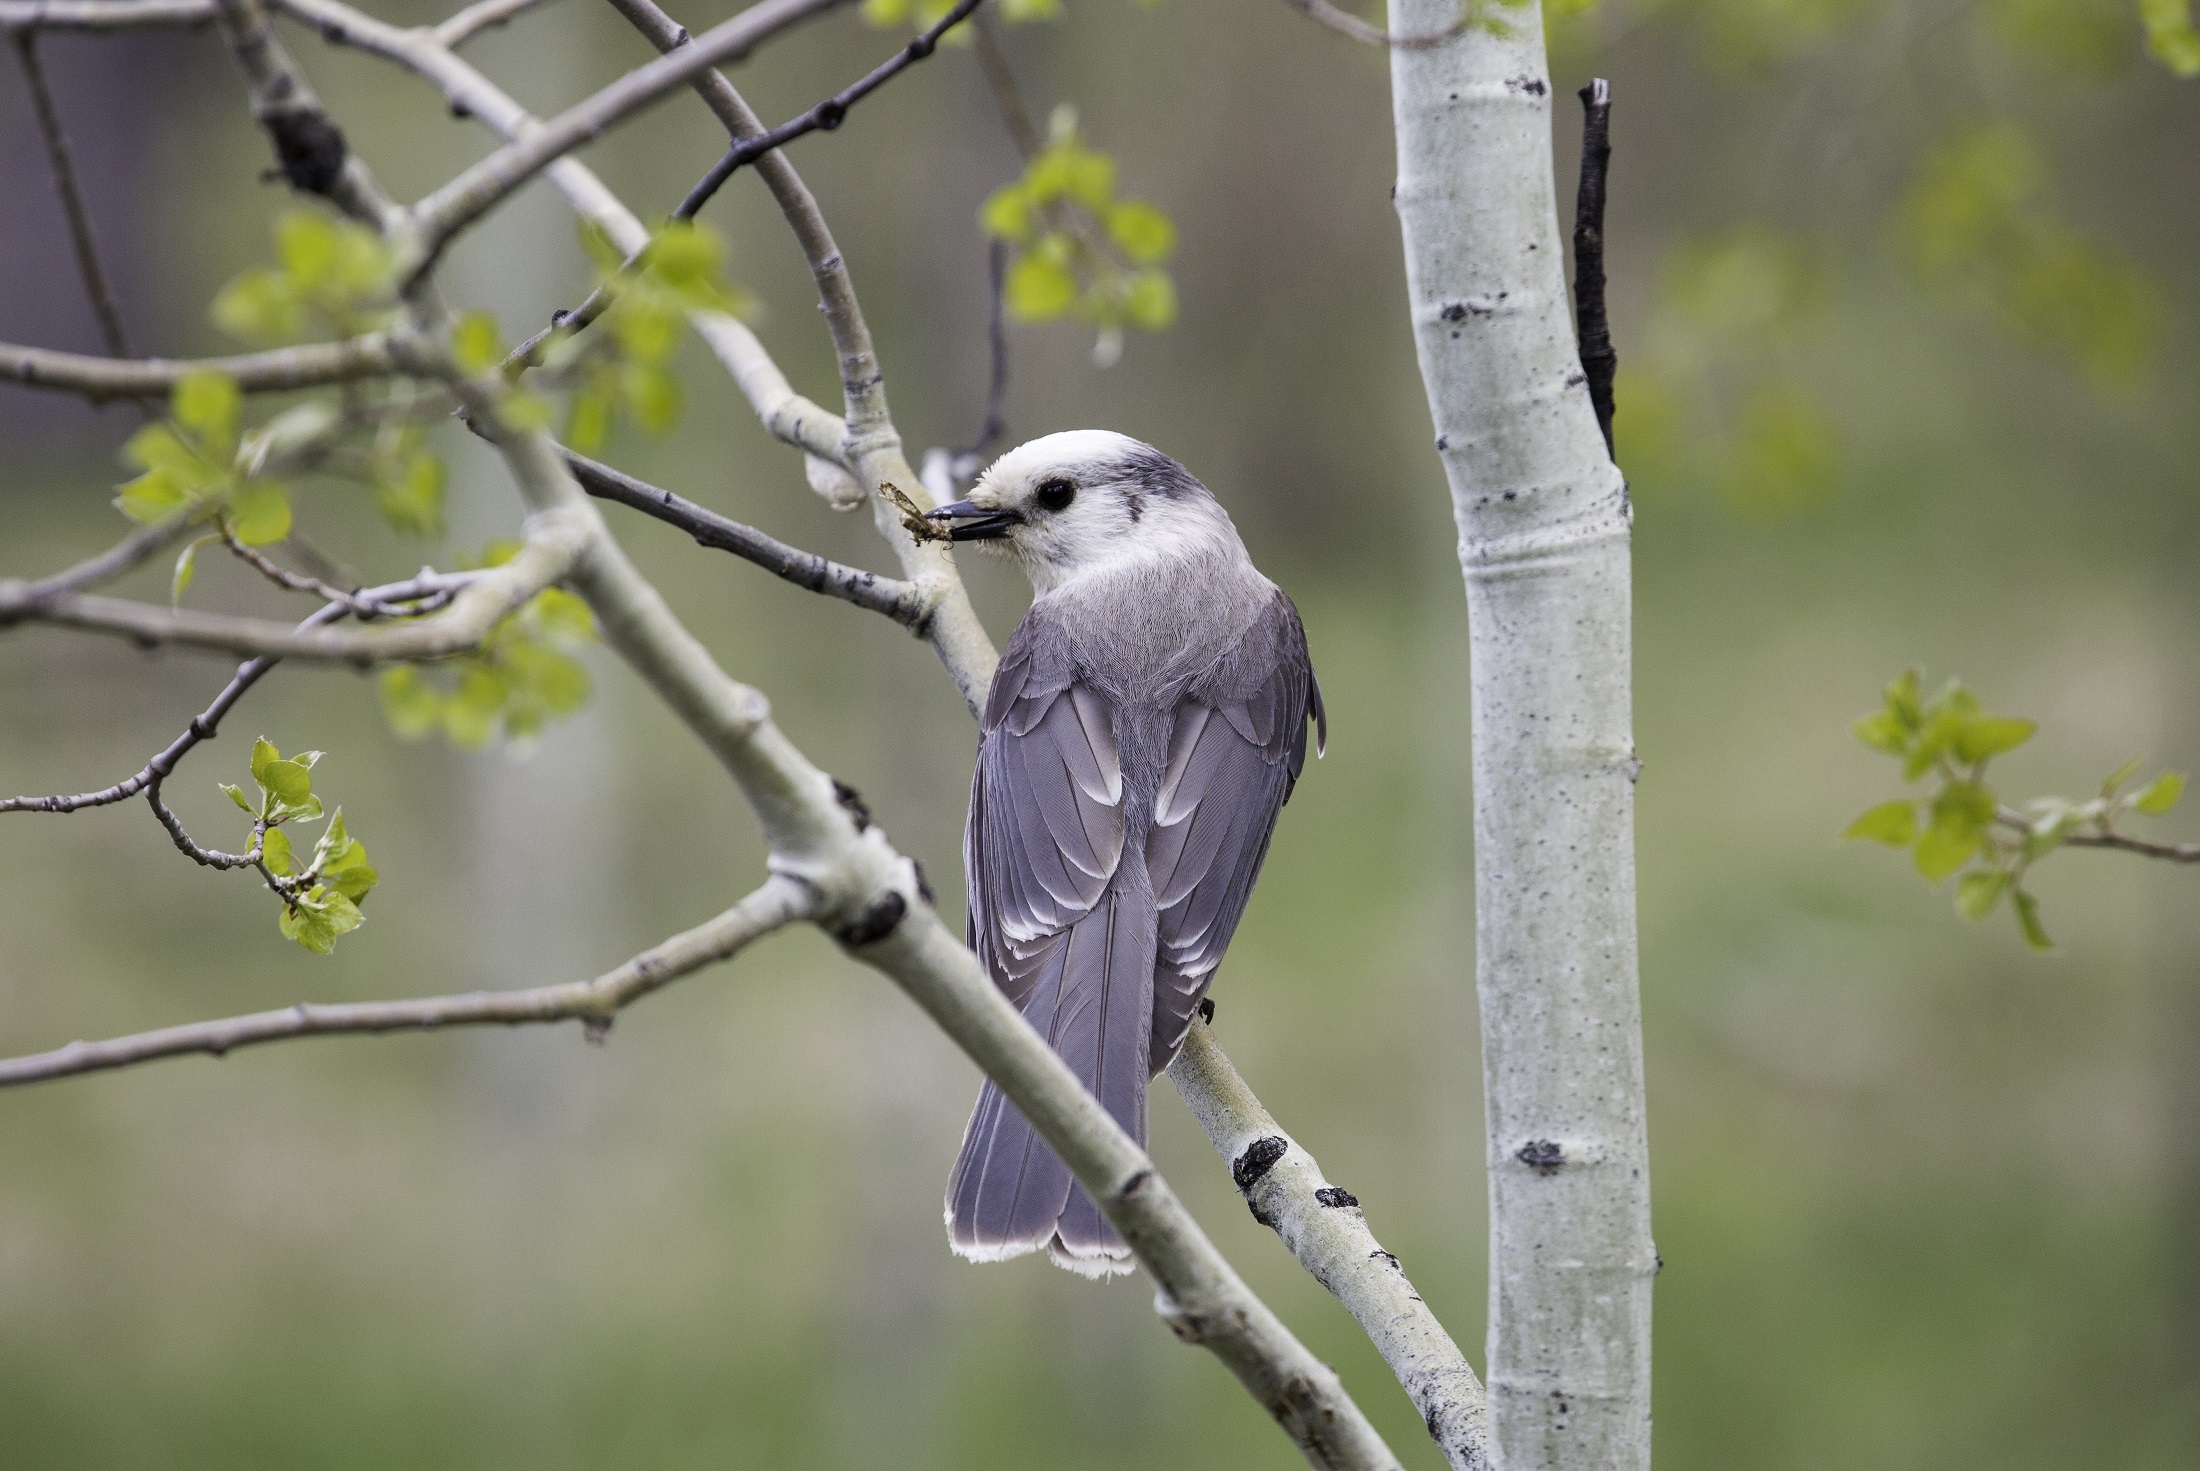
tree, nature, branch, bird, looking, wildlife, portrait, beak, colorful, feather, fauna, outdoors, jay, vertebrate, finch, perching, gray jay, perching bird